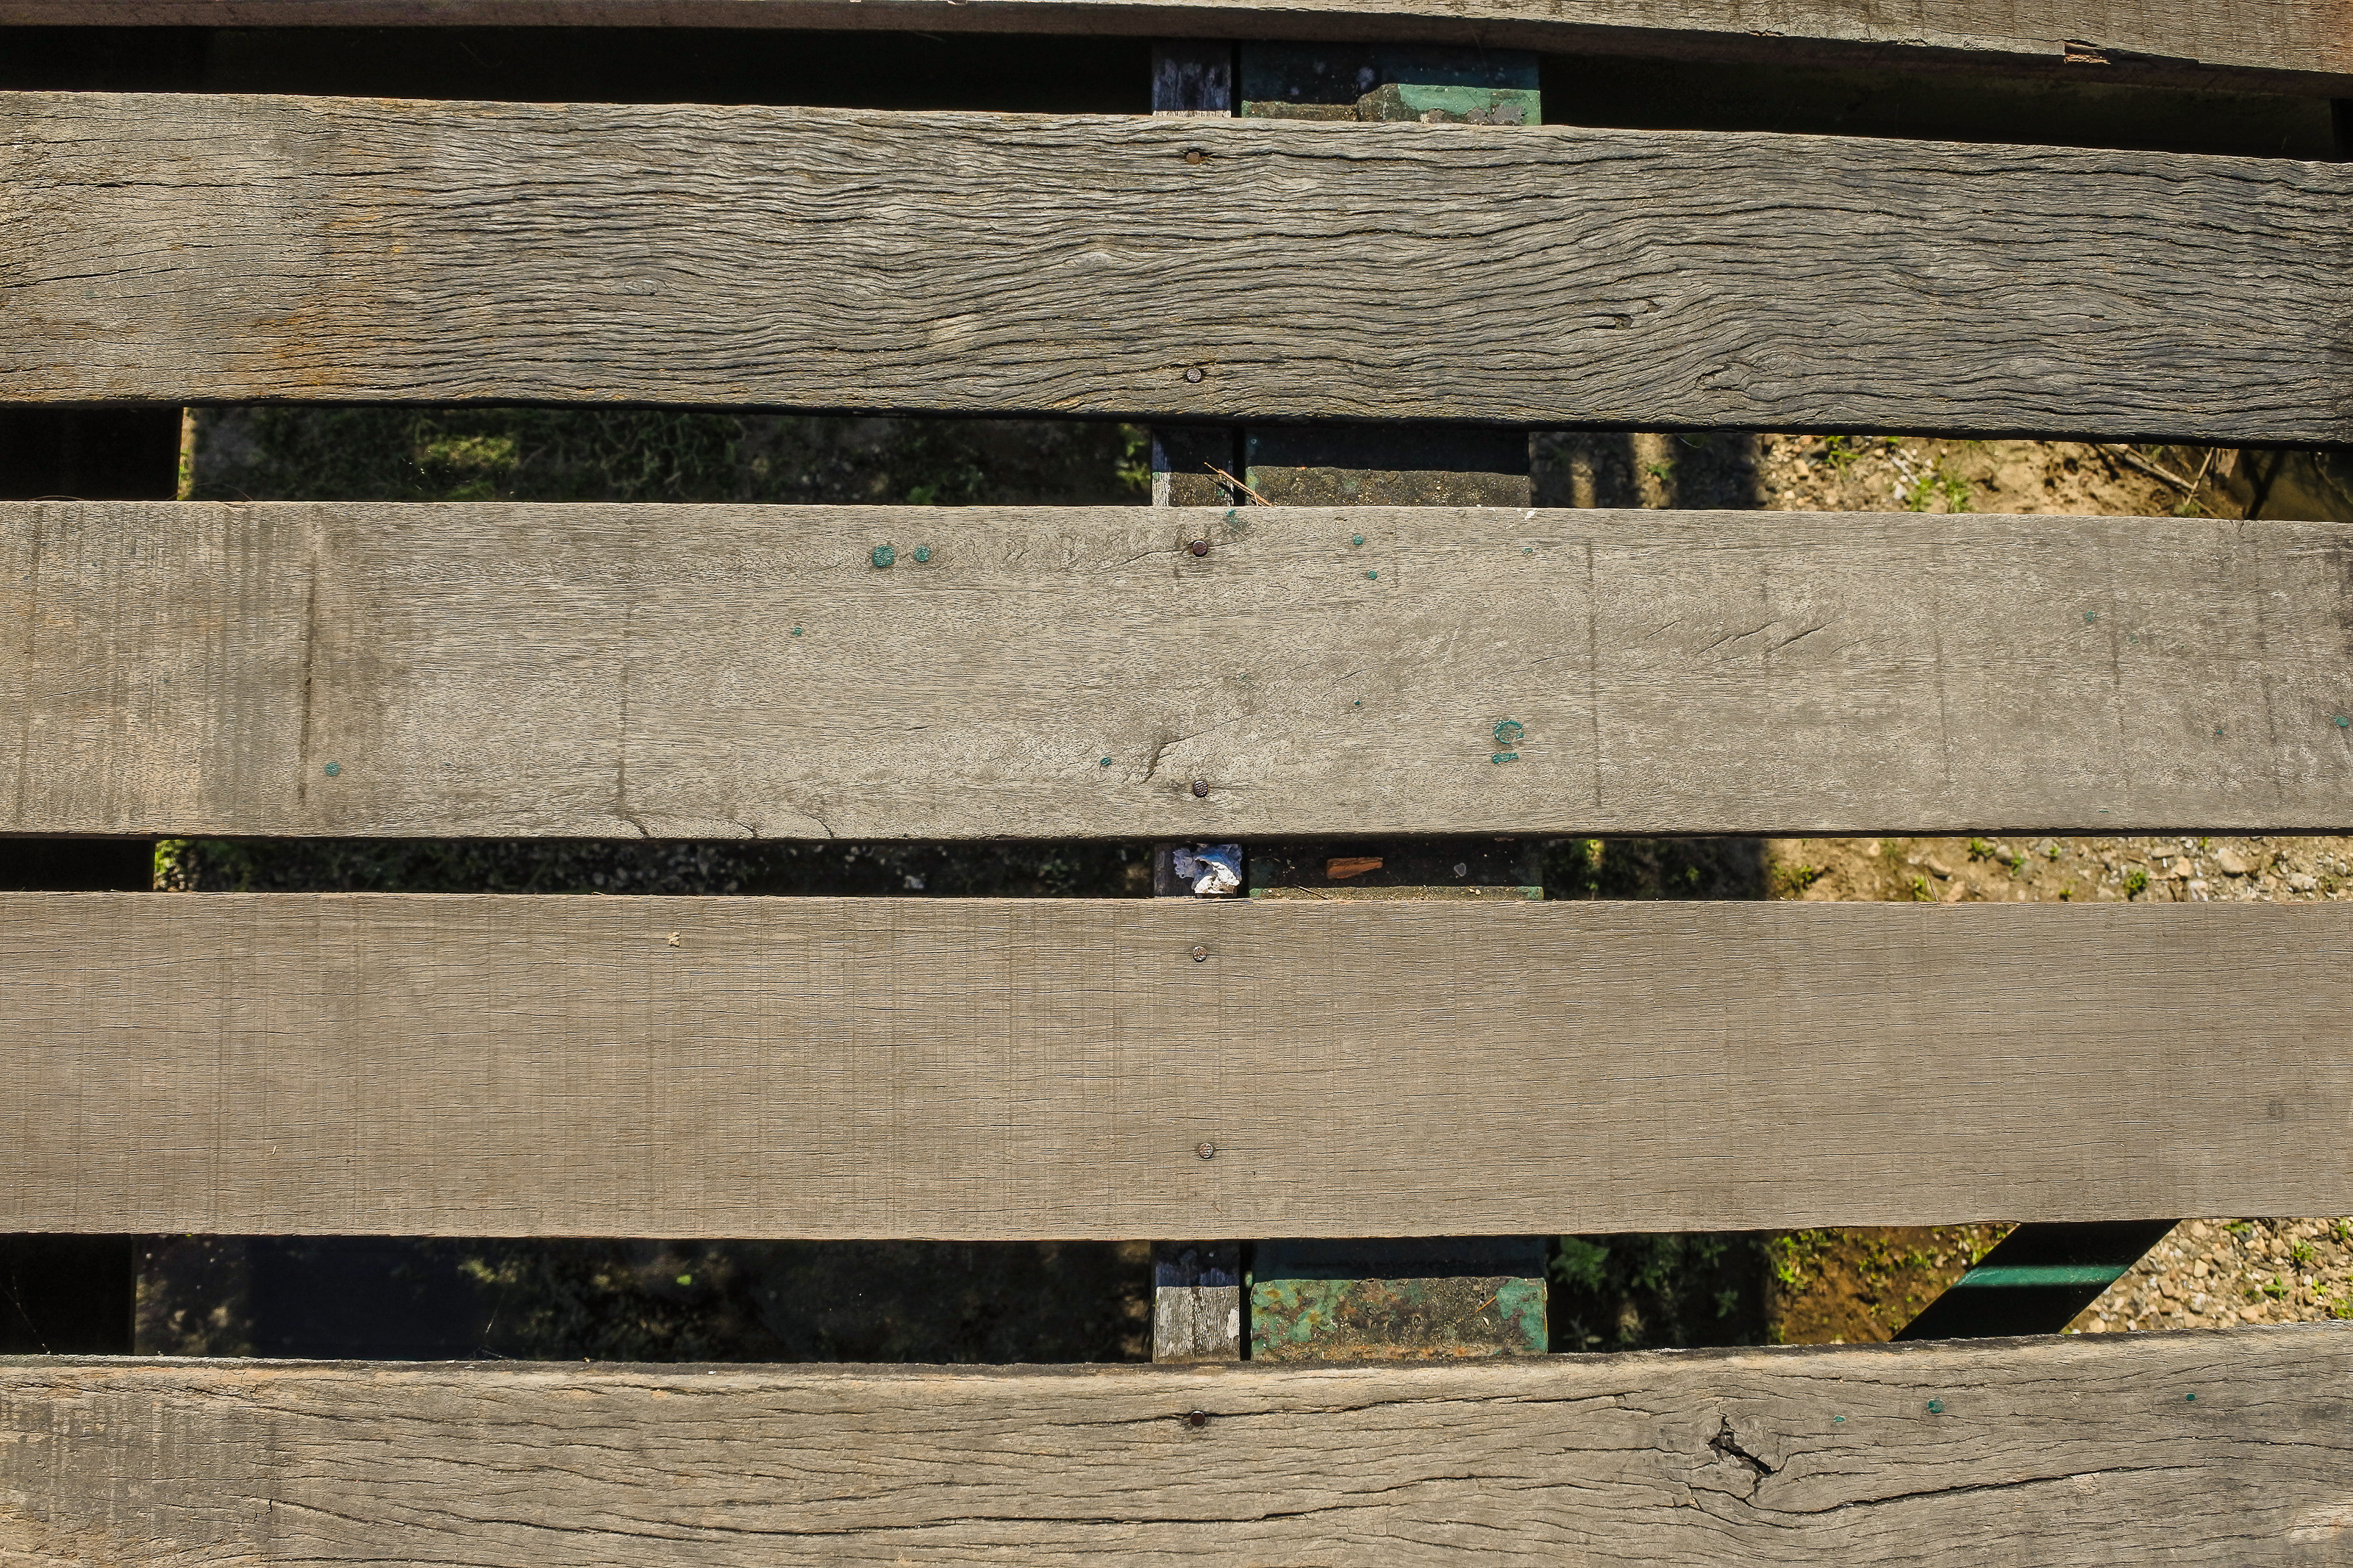
country, steel, line, rural, historical, tourism, scenic, building, scene, tourist, beautiful, rust, trip, modern, road, design, thailand, construction, pai, perspective, maehongson, track, architecture, traffic, old, asia, metal, history, northern thailand, water, structure, way, transportation, attraction, mystery, route, urban, iron, bridge, river, travel, landscape, wood, plank, wall, wood stain, hardwood, lumber, rectangle, plywood, pattern, siding, parallel, beam, beige